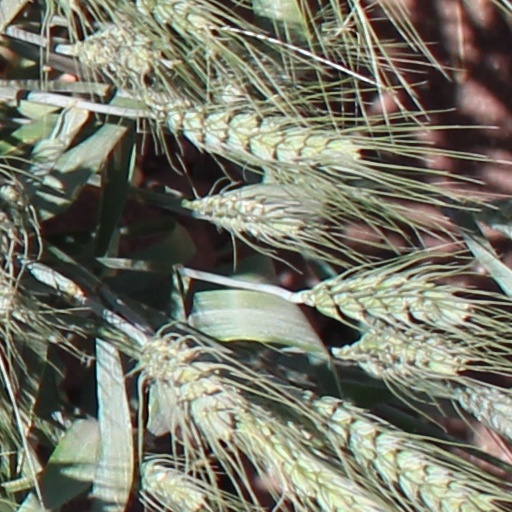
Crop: wheat